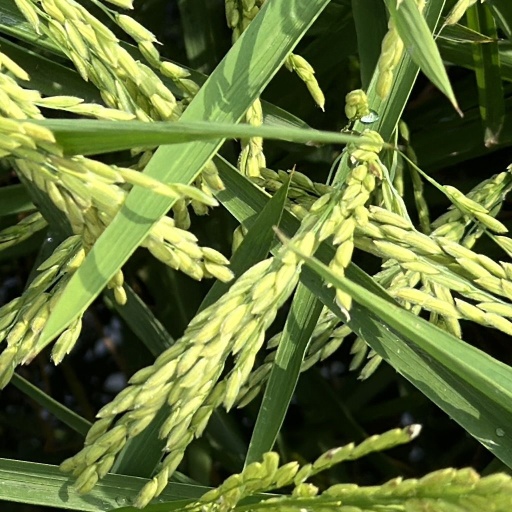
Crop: rice